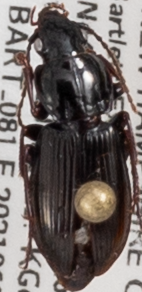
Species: Pterostichus pensylvanicus
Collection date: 2021-06-02
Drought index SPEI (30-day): -1.594
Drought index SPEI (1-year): -1.19
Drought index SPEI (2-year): -0.642